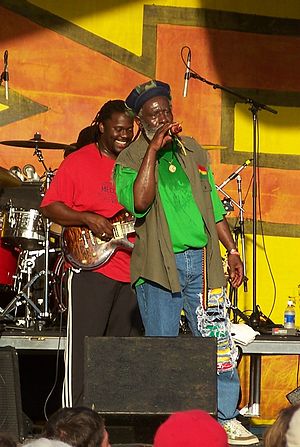
Burning Spear
Burning Spear
Winston Rodney, også kendt som Burning Spear, er en jamaicansk roots reggae-sanger og musiker. Som mange andre berømte jamaicanske reggaemusikere, er Burning Spear kendt for hans rastafarianske budskaber.